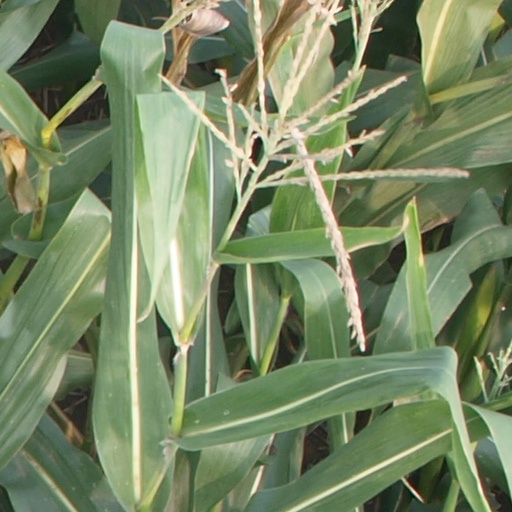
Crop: maize; corn